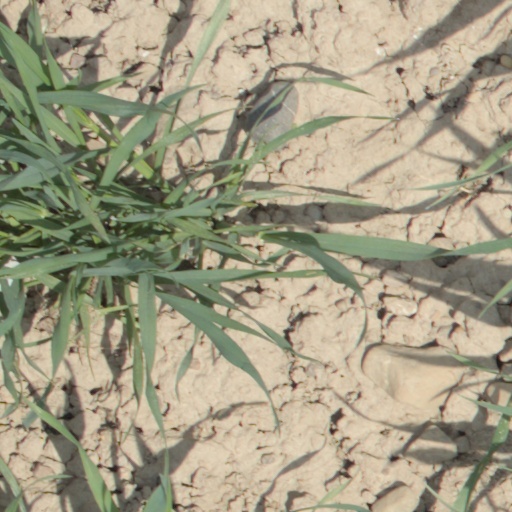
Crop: wheat